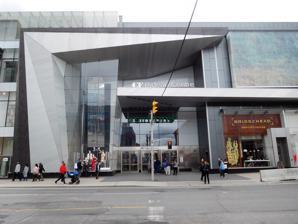
Building: Rideau Centre
Country: Canada
Year built: 1983
Shopping mall in Ottawa, Ontario, Canada CF Rideau Centre Rideau Centre entrance, 2019 Coordinates 45°25′27″N 75°41′27″W / 45.4243°N 75.6907°W / 45.4243; -75.6907 Address 50 Rideau Street Ottawa , Ontario K1N 9J7 Opening date March 16, 1983 Developer Viking Rideau, Eaton's Management Jitesh Karamchandani Owner Cadillac Fairview No. of stores and services 180 Total retail floor area 1,545,113 sq ft (143,545.7 m 2 ) No. of floors 4 Parking 1,590 spaces in two indoor lots and a surface lot :1. ^ Parking garage "P3" is noted as the largest indoor skateboarding hub in Ottawa during the winter. Public transit access Rideau R1 5 6 7 11 12 14 15 16 18 19 N39 N45 N57 N61 N75 N97 400 services to Canadian Tire Centre and Lansdowne Park STO services at Mackenzie King Station Website shops .cadillacfairview .com /property /cf-rideau-centre The Rideau Centre ( French : Centre Rideau ) (corporately styled as CF Rideau Centre ) is a three-level shopping centre on Rideau Street in Ottawa , Ontario , Canada. It borders on Rideau Street , the ByWard Market , the Rideau Canal , the Mackenzie King Bridge , and Nicholas Street in Downtown Ottawa . Over 20 million people visit the mall annually. It is the largest shopping mall in the National Capital Region and the sixth largest mall, by area, in Canada. The Rideau Centre complex has approximately 180 retailers and is connected to a rooftop park, a Westin Hotel , the Shaw Centre , the Freiman Mall and the Major-General George R. Pearkes Building . History During its construction from 1981 to 1982, the construction of the Rideau Centre is speculated to have been largely controversial and widely opposed by local residents and business owners, as a whole block of stores south of Hudson's Bay Company 's "The Bay" on Rideau Street would have required demolishing, solely to make room for the new building, and vehicle traffic was most likely to increase substantially upon its completion. The Eaton's department store chain, one of the partners in the development, faced intense local opposition when it attempted to rename the mall the "Rideau Eaton Centre" while it was under construction, eventually backing down as a result of the backlash. The mall was officially opened on March 16, 1983. Rideau Centre at Christmas in 2004, before renovations. On September 26, 2013, Cadillac Fairview began the expansion of the 30-year-old shopping centre. The redevelopment project expanded the Rideau Centre by 230,000 square feet and renovated retail and dining spaces. A key feature of the redevelopment project was a 35,000-square-foot dining hall offering 16 eating establishments, seating for 850 people, and reusable dinnerware, glassware, and metal cutlery. The projected cost of the redevelopment project was CA$ 360 million . As part of the renovation, Tiffany & Co. , Kate Spade New York , and Stuart Weitzman opened locations in the mall. Large retailers added during the redevelopment included a 153,725 sq. ft. Nordstrom and a 103,874 sq. ft. Simons . Across the street, the Hudson's Bay Company announced plans for major renovations following the announcement of Nordstrom's opening; the 335,000 sq. ft. downtown flagship will be completely overhauled. This expansion has prompted many retailers already in the Rideau Centre to pursue renovations. Stores such as Harry Rosen have undergone major renovations, capitalizing on the Ottawa area's density of high income salaried government employees. While the Rideau Centre does not have plans to focus on high-end luxury, the company says that the city is more of an "aspirational luxury" marketplace, one step removed from shops such as Louis Vuitton and Prada . Aside from the retail and interior space additions and renovations, the redesigned centre included significant façade enhancements along Rideau Street including a refurbished Charles Ogilvy heritage façade. The interior renovation included new quartz flooring, enhanced lighting, glass guardrails and improved amenities. The two pedestrian bridges crossing Rideau St were taken down, with one being demolished and the other renovated. The expansion at the Rideau Centre opened to the public on August 11, 2016, bringing the total retail floor area to over 969,000 sq. ft. Nordstrom announced in March 2023 that it will close all of its Canadian stores in the summer. Incidents Rideau Centre security and maintenance staff have been the subject of a number of controversies. In 2002, security staff handcuffed and detained two men for carrying an Israeli flag to enforce a mall rule prohibiting political signs. The men claimed that abusive comments were made towards them as Jews, but a police investigation was unable to sustain the allegations of anti-semitic abuse. In 2011, security staff handcuffed and detained a man who was attempting to cancel a gym membership. The man was released when police arrived, and the Rideau Centre's tenant GoodLife Fitness suffered a media backlash over the incident. That year, nine people, including a former Speaker of the House of Commons and other dignitaries, were trapped for more than an hour and a half in the mall elevator. A former senator criticized the Rideau Centre for its slow response time. In May 2016, a 19-year-old man was stabbed in the abdomen in the mall's rooftop garden. On the morning of June 8, 2016, the Rideau Centre was evacuated after a sinkhole opened up on Rideau Street. On January 29, 2022, at approximately 3 p.m., the mall was forced to close when protesters from the convoy protest entered the mall, confronting employees following mask mandates . The mall re-opened on February 22 after police cleared the protesters out of the area. That same day, the Rideau Centre was evacuated and forced to temporarily close once again when Ottawa Police converged on the mall. A 50-year-old man was arrested and charged with robbery and "several" firearms-related offences. The mall re-opened on February 23. Transport Rideau Centre is served by Rideau station on OC Transpo 's Confederation Line . Two of the station's four entrances are located within the mall; one near the intersection of Colonel By Drive and Rideau Street, and an accessible entrance near a crosswalk to Hudson's Bay. Rideau Centre and the adjacent Major-General George R. Pearkes Building are served by a stop located on Mackenzie King Bridge , which was the mall's major transit hub until the opening of the Confederation Line in 2019. It is now served by OC Transpo routes 11, 16 and 19 as well as several STO routes. See also Ontario portal Eaton Centre List of largest enclosed shopping malls in Canada References Wikimedia Commons has media related to Rideau Centre .